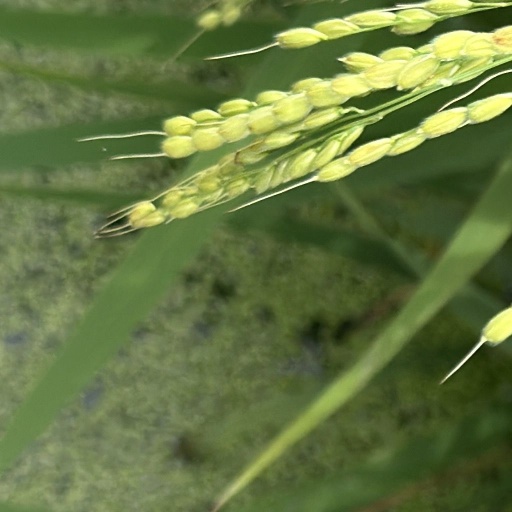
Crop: rice